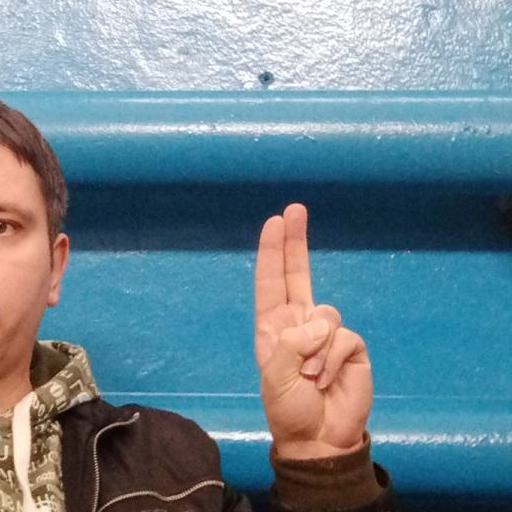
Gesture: two_up